Bengt Ollén

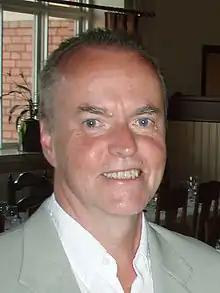
Bengt Ollén in 2013

Bengt Ollén (born 17 August 1950) is a Swedish choral conductor, music teacher, adjudicator and lecturer. In 1995 Ollén founded Sofia Vokalensemble that has emerged as one of the world's leading amateur choirs.